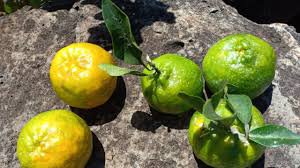
Label: Orange